Interstate 77 in West Virginia

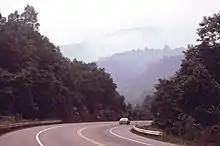
A two-lane segment of the West Virginia Turnpike north of Beckley in 1974

In the antebellum years before West Virginia separated from Virginia, development of adequate roads was a major area of conflict between the western regions and the east. Through the Virginia Board of Public Works, the Virginia state government helped finance turnpikes among its programs to encourage internal improvements, with tolls collected to defray operating costs and retire debt. Principal among these was the east–west Staunton and Parkersburg Turnpike, completed from Staunton to the Ohio River at Parkersburg immediately prior to the American Civil War (1861–1865). However, many of the internal transportation improvements were destroyed during that conflict, leaving bonded debt still to be paid, even as additional progress had ended. After resolution by the US Supreme Court, which assigned a third of the amount due to the new state early in the 20th century, West Virginia was faced with retiring its share of Virginia's antebellum debt for the earlier turnpikes (and canals and railroads) even as the citizens needed and sought better roads.